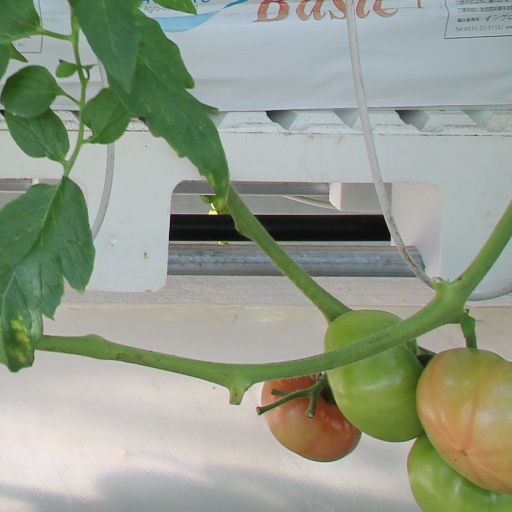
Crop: tomato